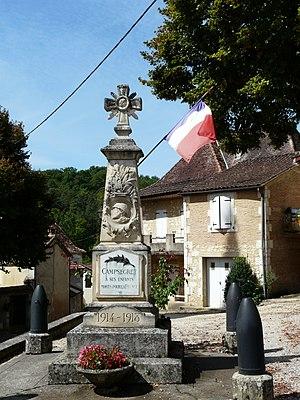
Le monument aux morts de Campsegret, Dordogne, France.
La croix de guerre 1914-1918, plus ou moins épurée, est un des symboles les plus fréquents décorant le sommet des monuments aux morts de France.
Campsegret est une commune française située dans le département de la Dordogne, en région Nouvelle-Aquitaine.